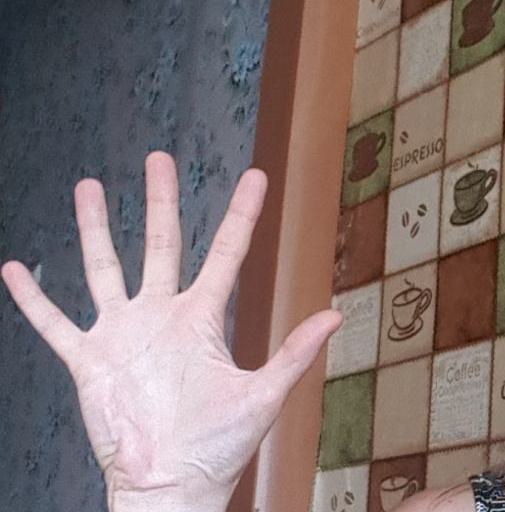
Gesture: palm